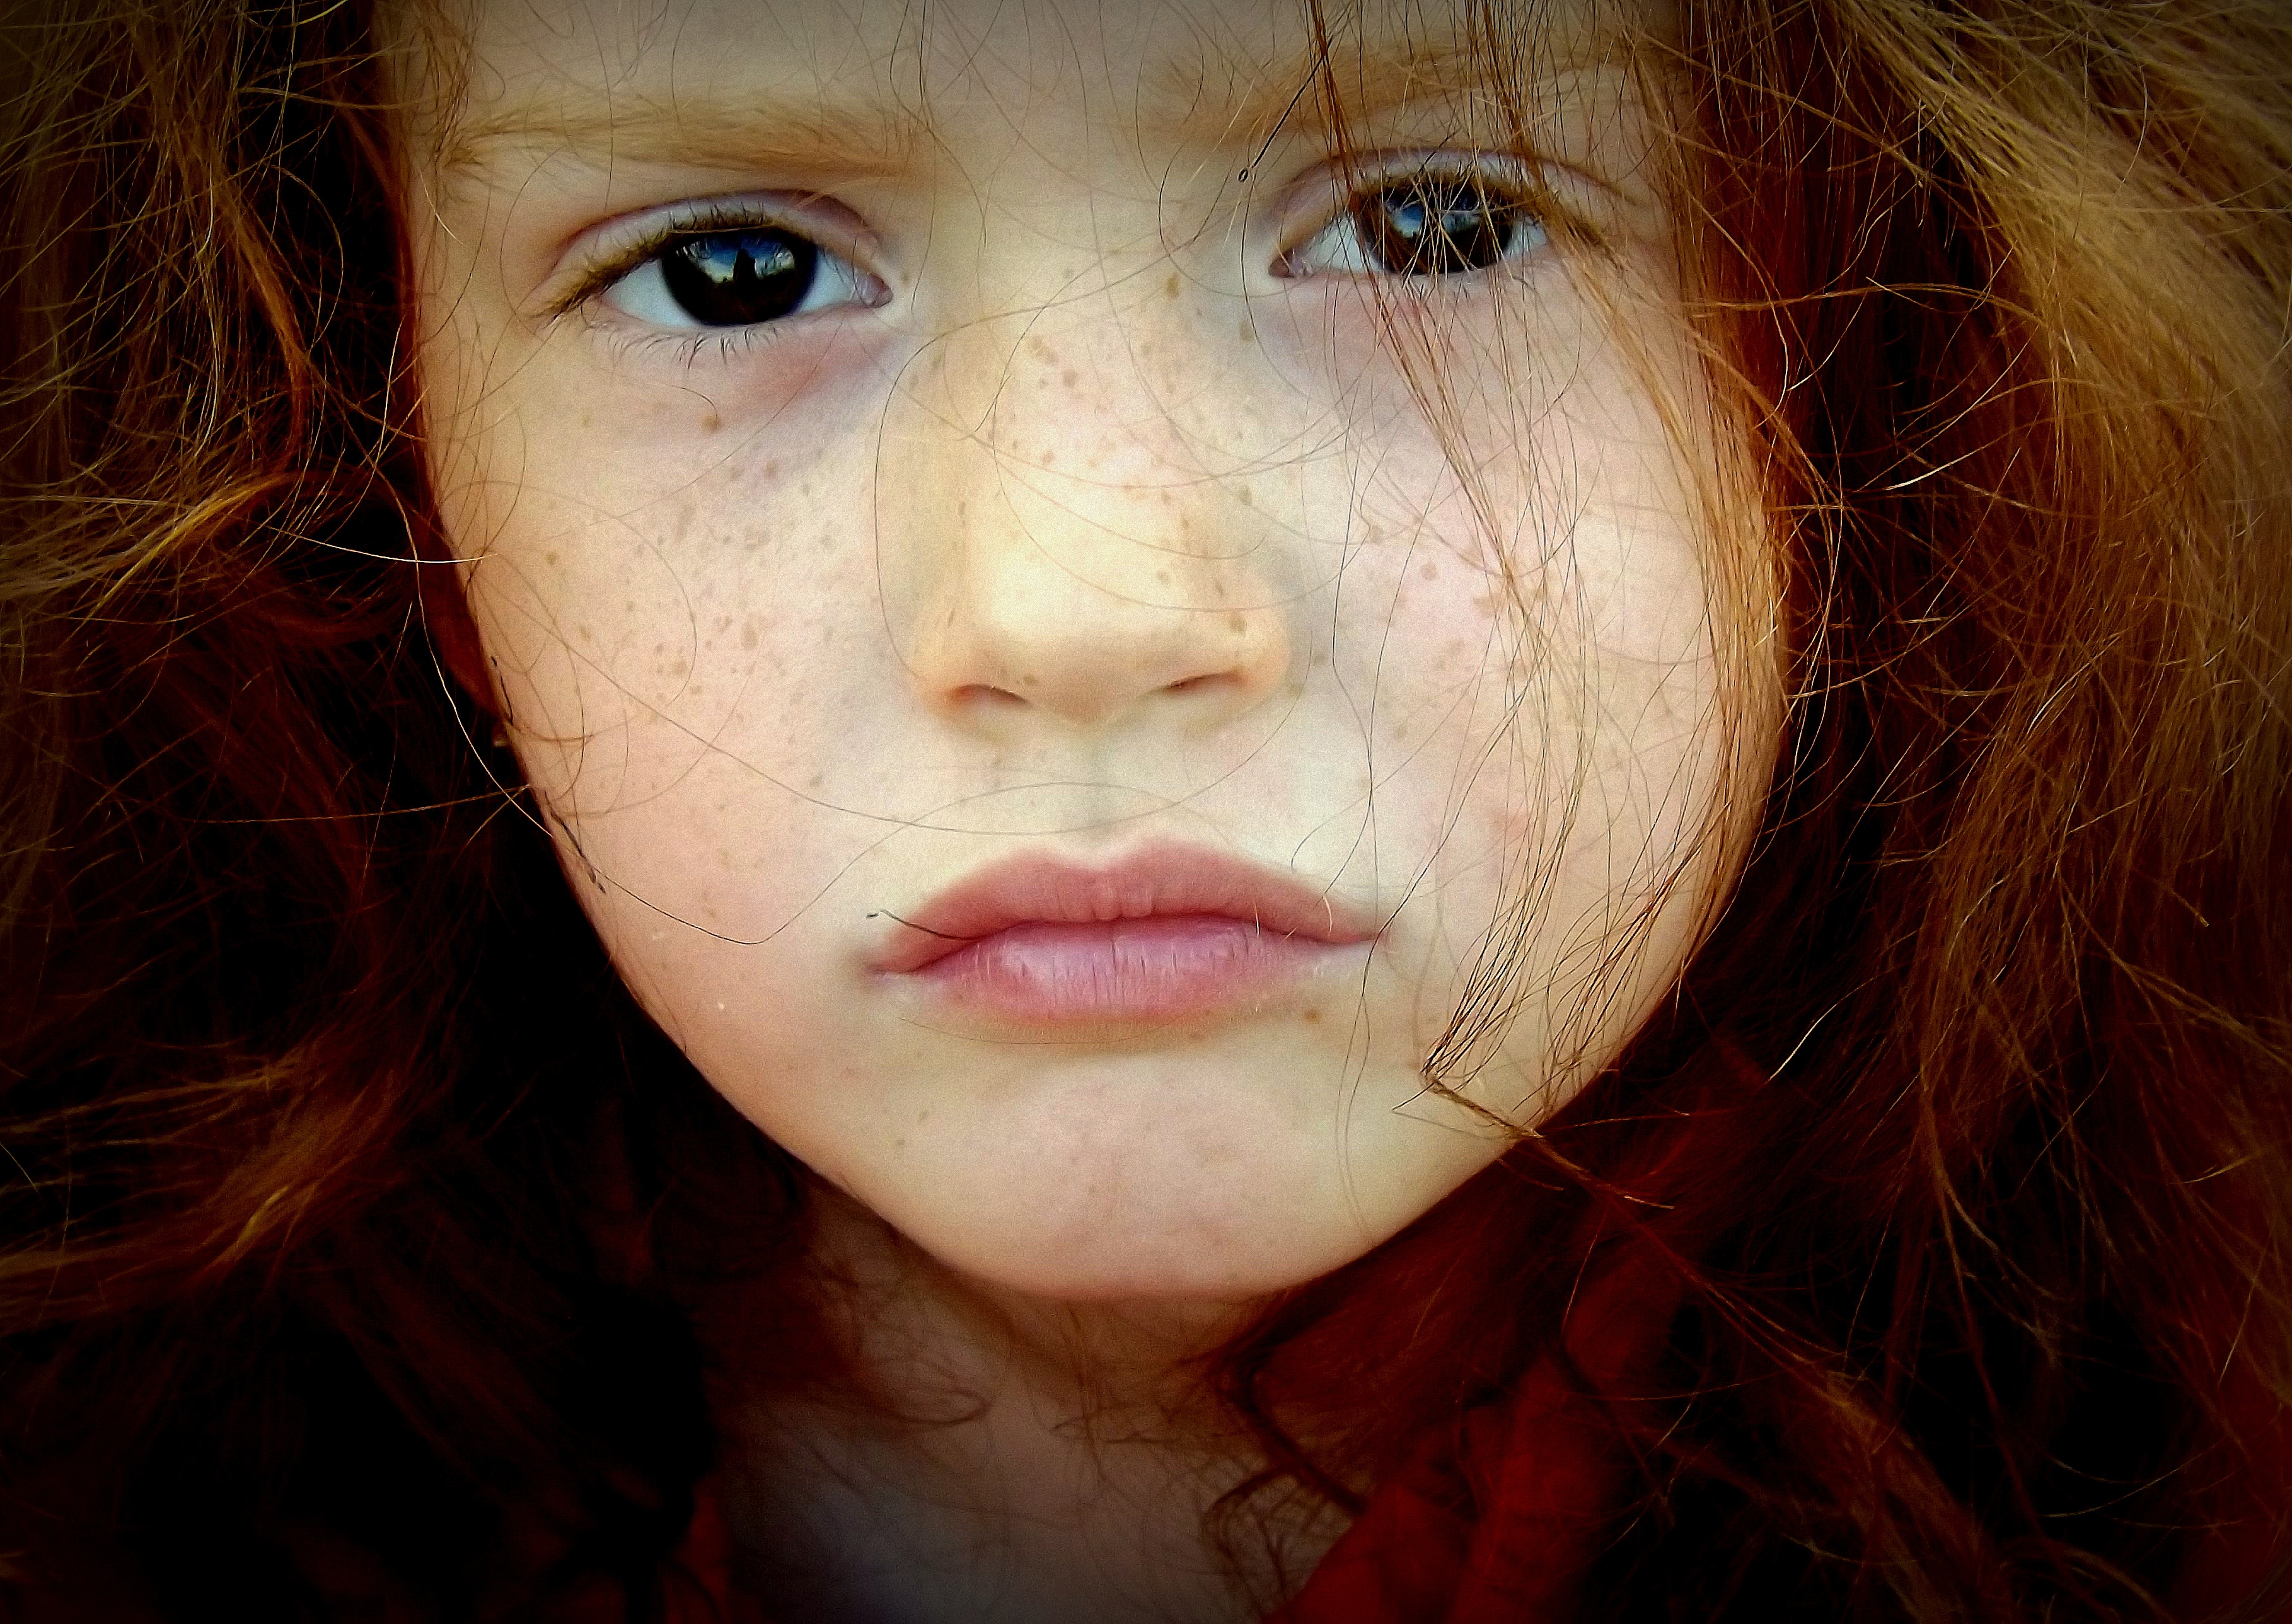
girl, woman, hair, photography, portrait, model, red, color, lady, facial expression, lip, hairstyle, smile, mouth, red hair, freckle, close up, human body, face, nose, eye, head, skin, beauty, organ, emotion, brown hair, portrait photography